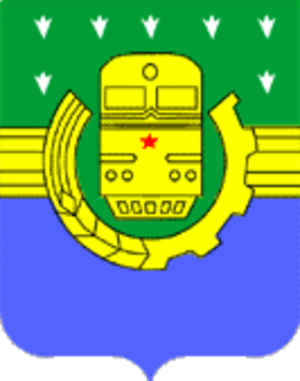
Topki est une ville de l'oblast de Kemerovo, en Russie, et le centre administratif du raïon Topkinski. Sa population s'élève à 28 217 habitants en 2013.